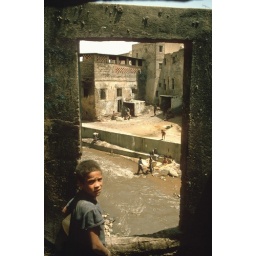
Street view in Fes of people washing in river while a small boy carrying a water bottle watches.